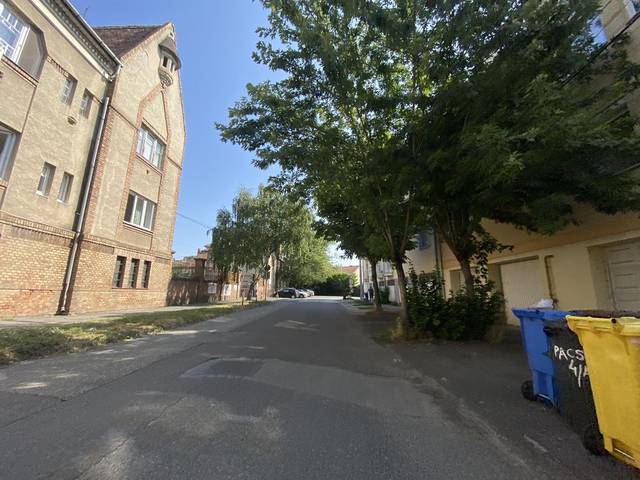
Region: Hungary
Coordinates: 46.263, 20.145